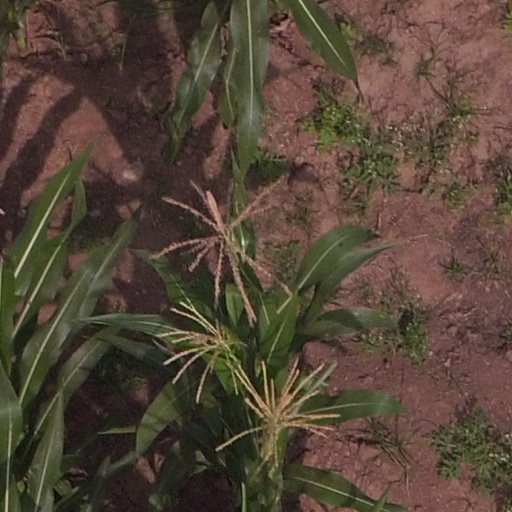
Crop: maize; corn